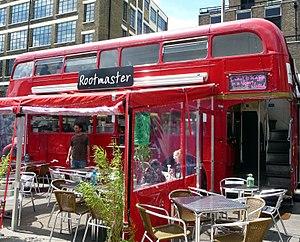
Le véganisme, dit également végétalisme intégral, est un mode de vie qui consiste à ne consommer aucun produit d'origine animale. Au-delà de l'adoption d'une pratique alimentaire végétalienne, le véganisme exclut également la consommation de tout autre produit issu des animaux, de leur exploitation ou testé sur eux.